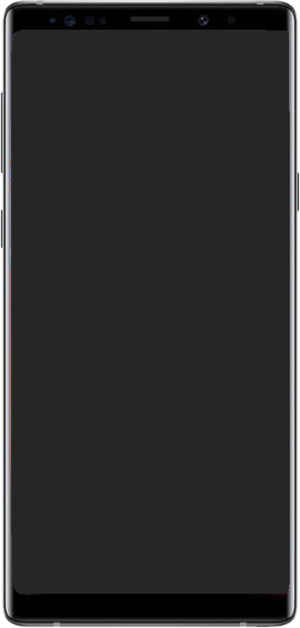
Le Samsung Galaxy Note 9 est un smartphone haut de gamme de type phablette du constructeur sud-coréen Samsung qui a été annoncé le 9 août 2018. La conférence Samsung Galaxy Unpacked au cours de laquelle le Samsung Galaxy Note 9 a été présenté s'est tenue à New-York. Il fait partie de la gamme Galaxy Note.